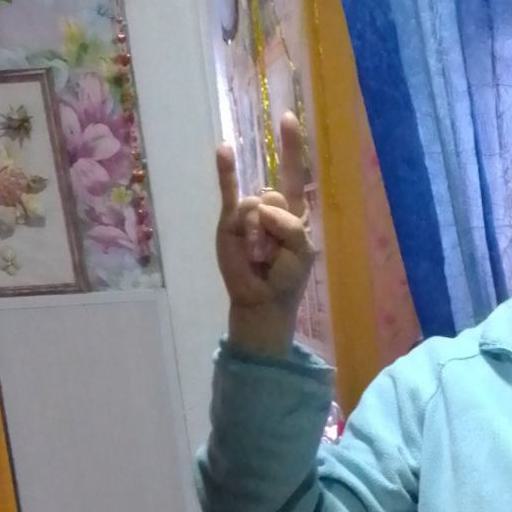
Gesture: rock